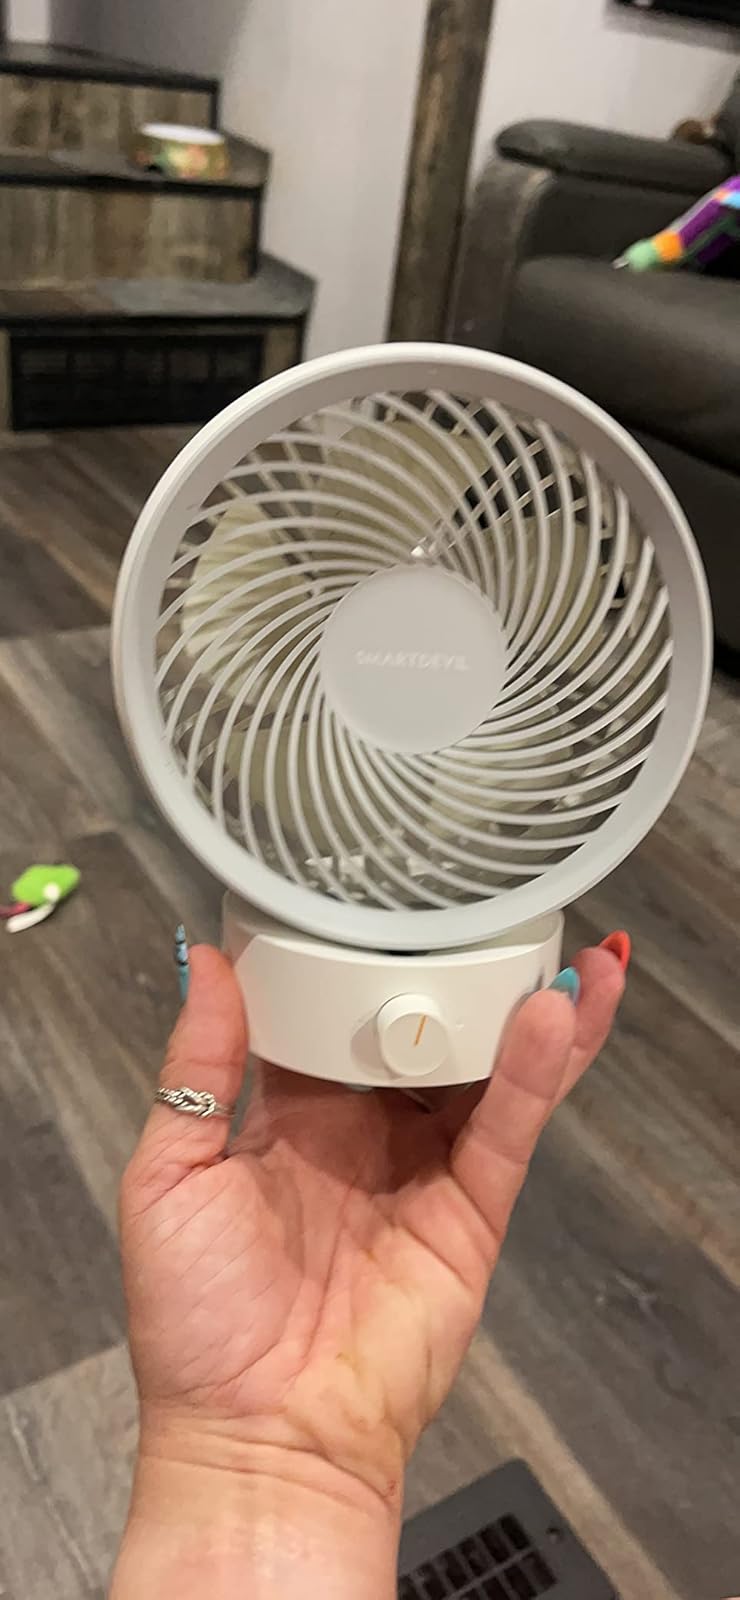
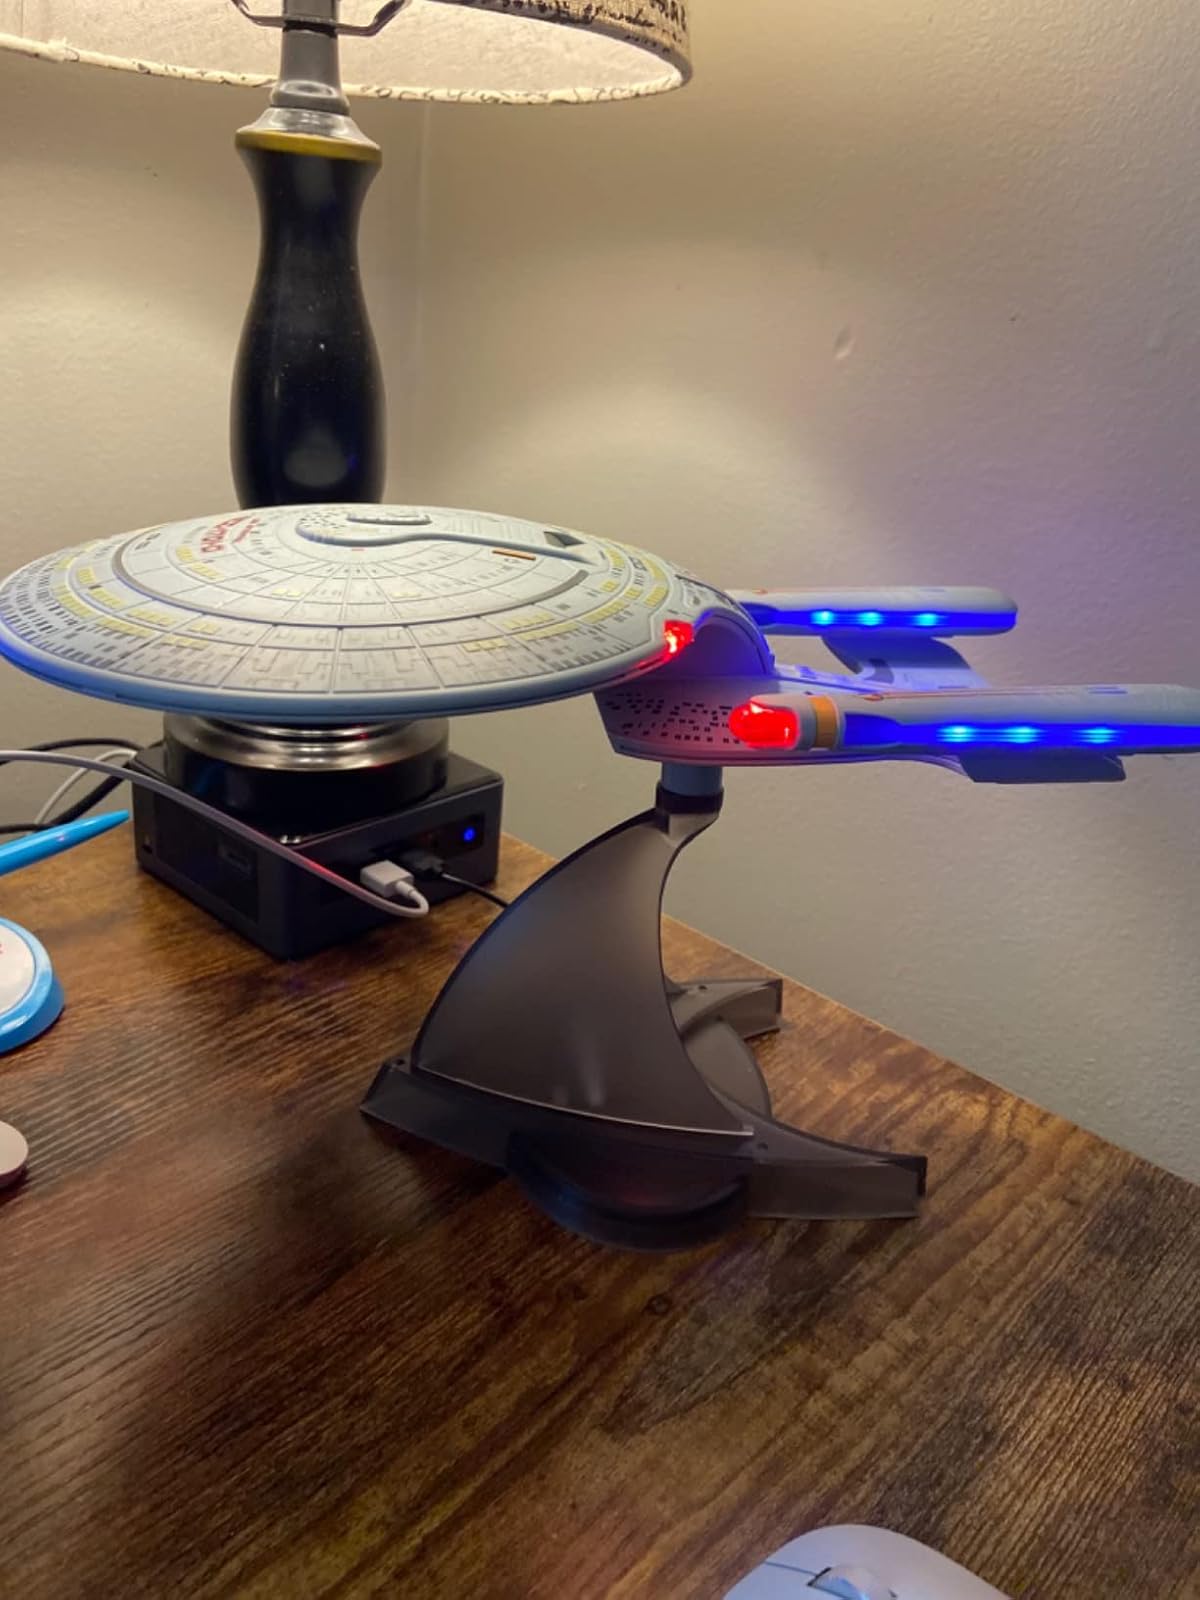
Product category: fan
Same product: no